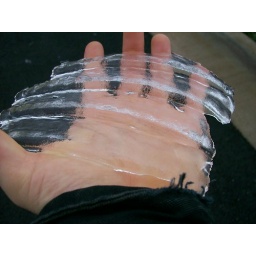
a chunk of ice that fell off the plastic palm tree in our parkinglot